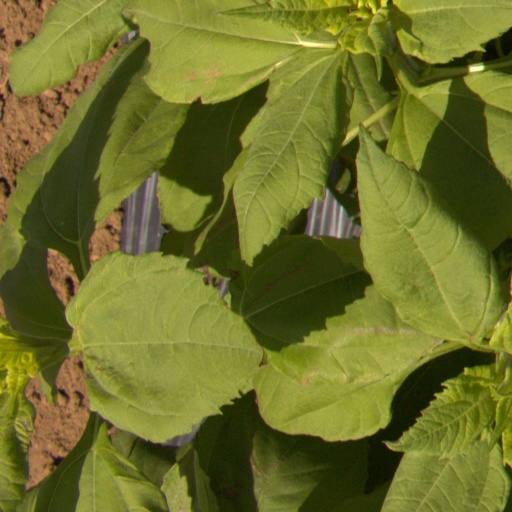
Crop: Jerusalem artichoke